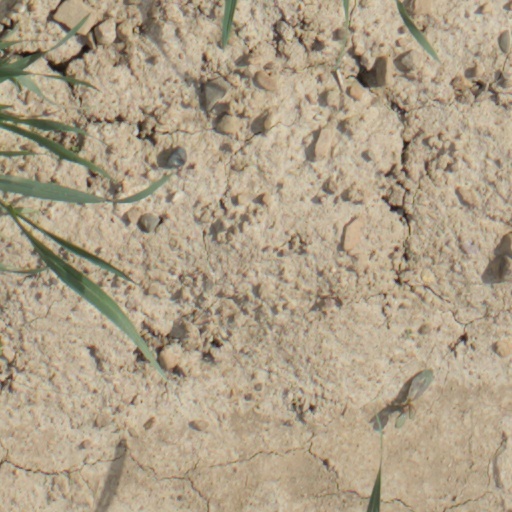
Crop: wheat